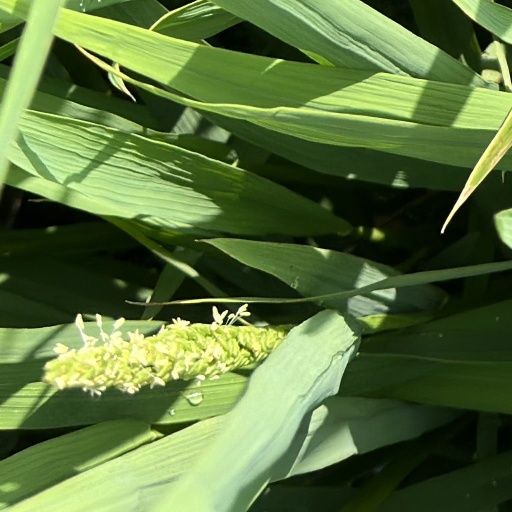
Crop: rice